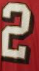
Number: 2